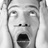
Emotion: surprise